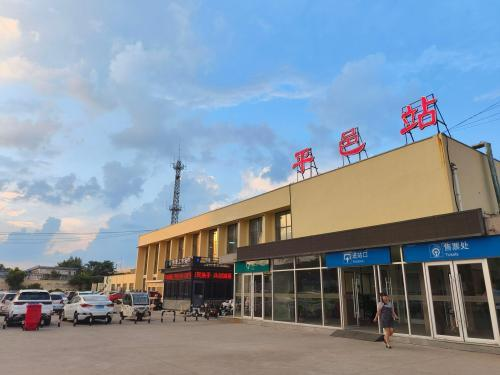
地标名称：平邑站
所在城市：临沂市·平邑县